List of han

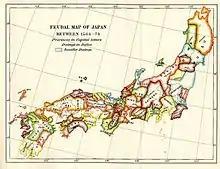
Map of Japan, 1855 – The major Sengoku period feudal domains between 1564 and 1573.

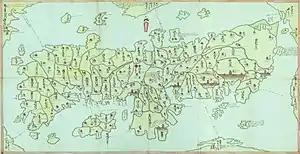
A Japanese/Cyrillic 1789 map of Japan showing provincial borders and the castle towns of han and major shogunate castles/cities

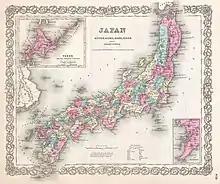
Map of Japan, 1855, with provinces.

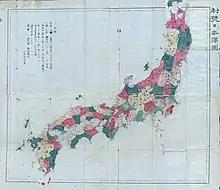
Map of Japan, 1871, with provinces.

The list of "han" or domains in the Tokugawa period (1603–1868) changed from time to time during the Edo period. Han were feudal domains that formed the effective basis of administration in Tokugawa-era Japan. The Han are given according to their domain seat/castle town by modern region ("-chihō", roughly comparable to ancient circuits, "-dō") and ancient province ("kuni/-shū", roughly comparable to modern prefectures, "-to/-dō/-fu/-ken"). "Han" usually comprised territories around/near the capital, but were beyond that in many cases disconnected and distributed over several provinces.